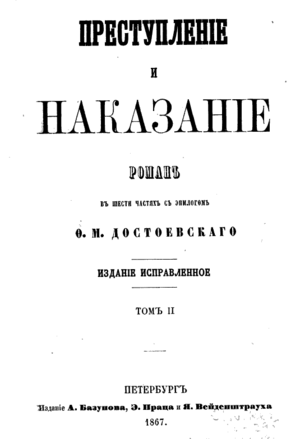
Forbrydelse og straf
"Forbrydelse og Straf er en roman af Fjodor Mikhajlovitj Dostojevskij. Den kaldes også tit Rodion Raskolnikov efter sin hovedperson. Hans navn genspejler hans spaltede personlighed, for raskol er russisk for ""splittelse"", og en raskolnik er en, der skaber splid; en, der splitter; en ""dissenter"".